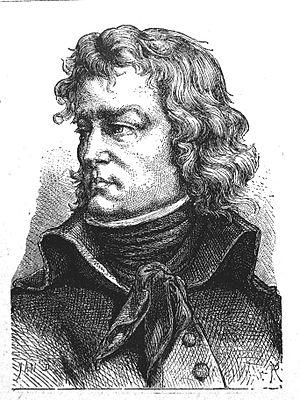
Jean-Baptiste-Camille de Canclaux est un militaire et un homme politique français, né le 2 août 1740 à Paris et mort le 27 décembre 1817, dans la même ville. Général de la Révolution, il devient sénateur sous le Premier Empire et membre de la Chambre des pairs sous la Restauration française.